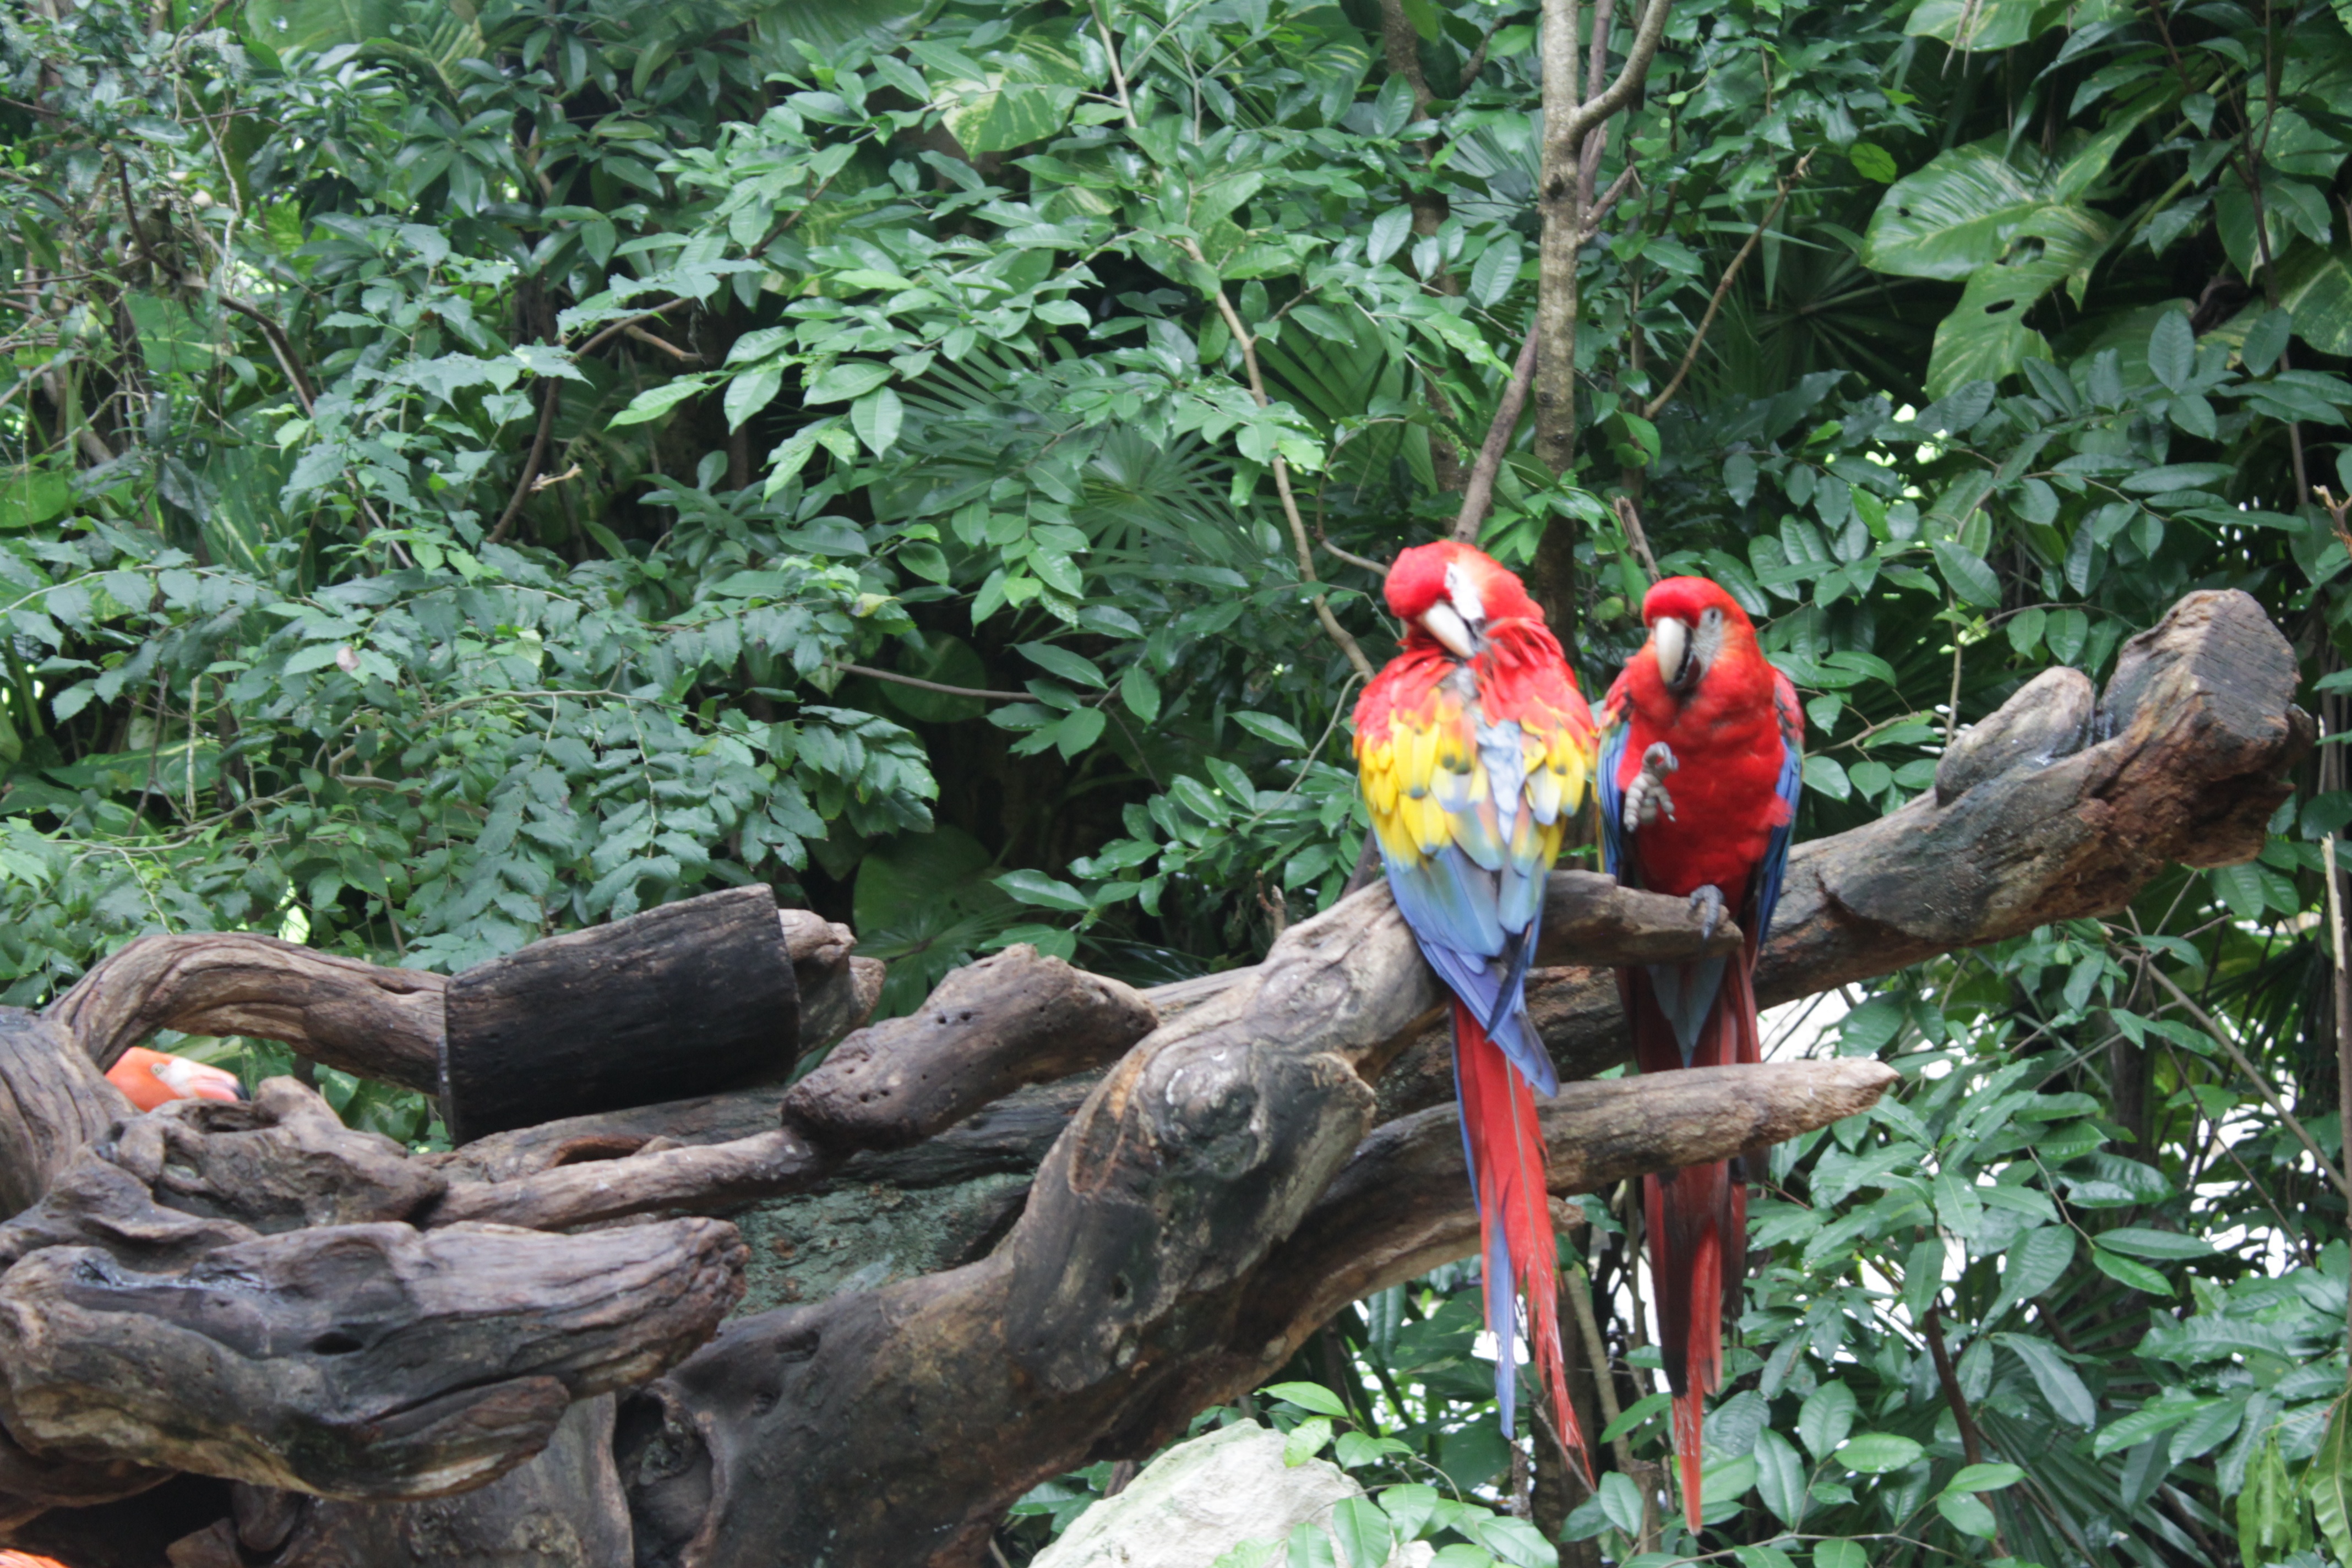
branch, bird, flower, wildlife, zoo, jungle, garden, fauna, rainforest